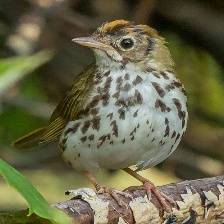
Species: OVENBIRD
Scientific name: SEIURUS AUROCAPILLA